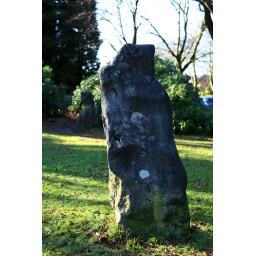
One of the standing stones in the Pavilion Gardens